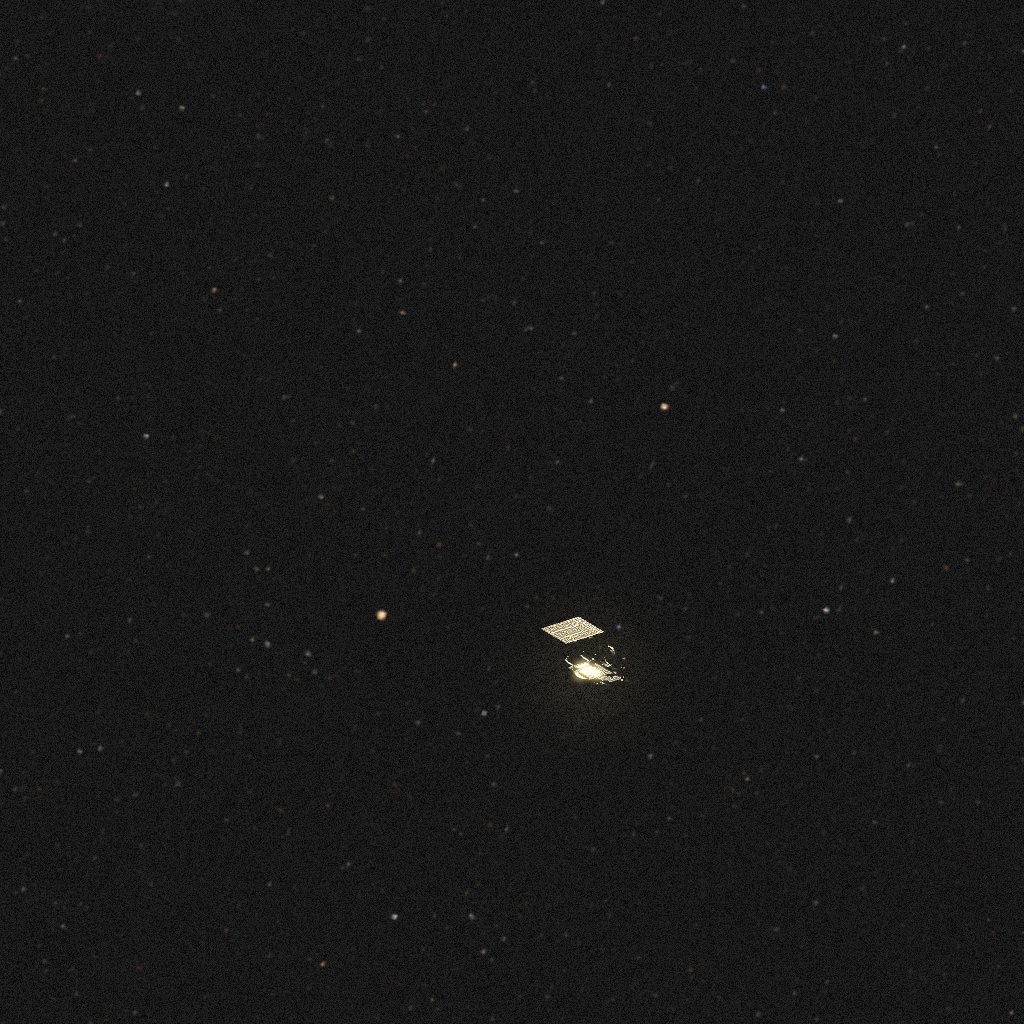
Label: proba_3_csc